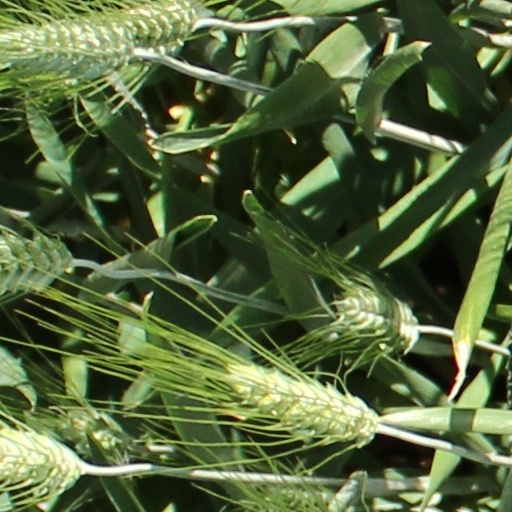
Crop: wheat